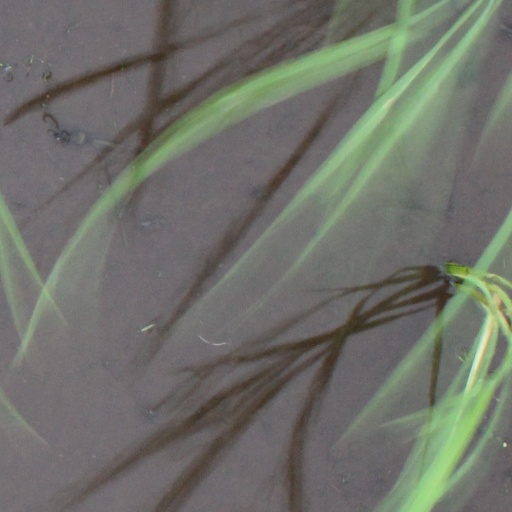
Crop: rice